Chilean battleship Almirante Latorre

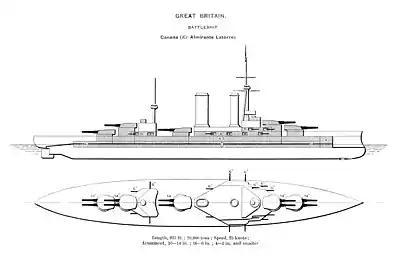
Plans of HMS "Canada"

After the First World War broke out in Europe, "Almirante Latorre" was formally purchased by the United Kingdom on 9 September 1914; it was not forcibly seized like other ships being built in British yards for foreign navies (such as the battleships "Reşadiye" and "Sultân Osmân-ı Evvel" for the Ottoman Empire) because the Allies' reliance on Chilean sodium nitrate for munitions made retention of Chile's "friendly neutral" status with the United Kingdom a matter of vital importance. "Almirante Latorre" was renamed HMS "Canada" and slightly modified for British service. The bridge was taken off in favor of two open platforms, and a mast was added in between the two funnels to support a derrick that would service launches. The super-dreadnought completed fitting-out on 20 September 1915, and was commissioned into the Royal Navy on 15 October.